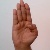
The image shows a hand gesture representing the letter 'B' in Indian Sign Language.